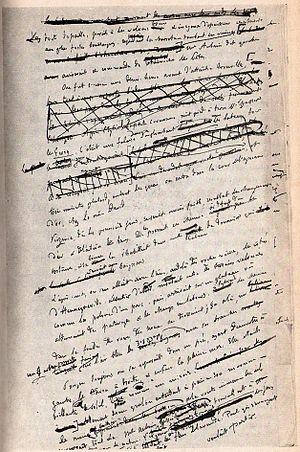
Trois Contes est le titre d'un recueil de trois nouvelles de Gustave Flaubert parues sous forme d'épisodes dans deux journaux différents au cours du mois d'avril 1877 et publiées dans leur intégralité le 24 avril 1877 par l'éditeur Georges Charpentier. Cette œuvre que Flaubert mit près de trente ans à écrire dans sa totalité constitue sa dernière production romanesque achevée, puisqu'il devait mourir trois ans après sa publication.